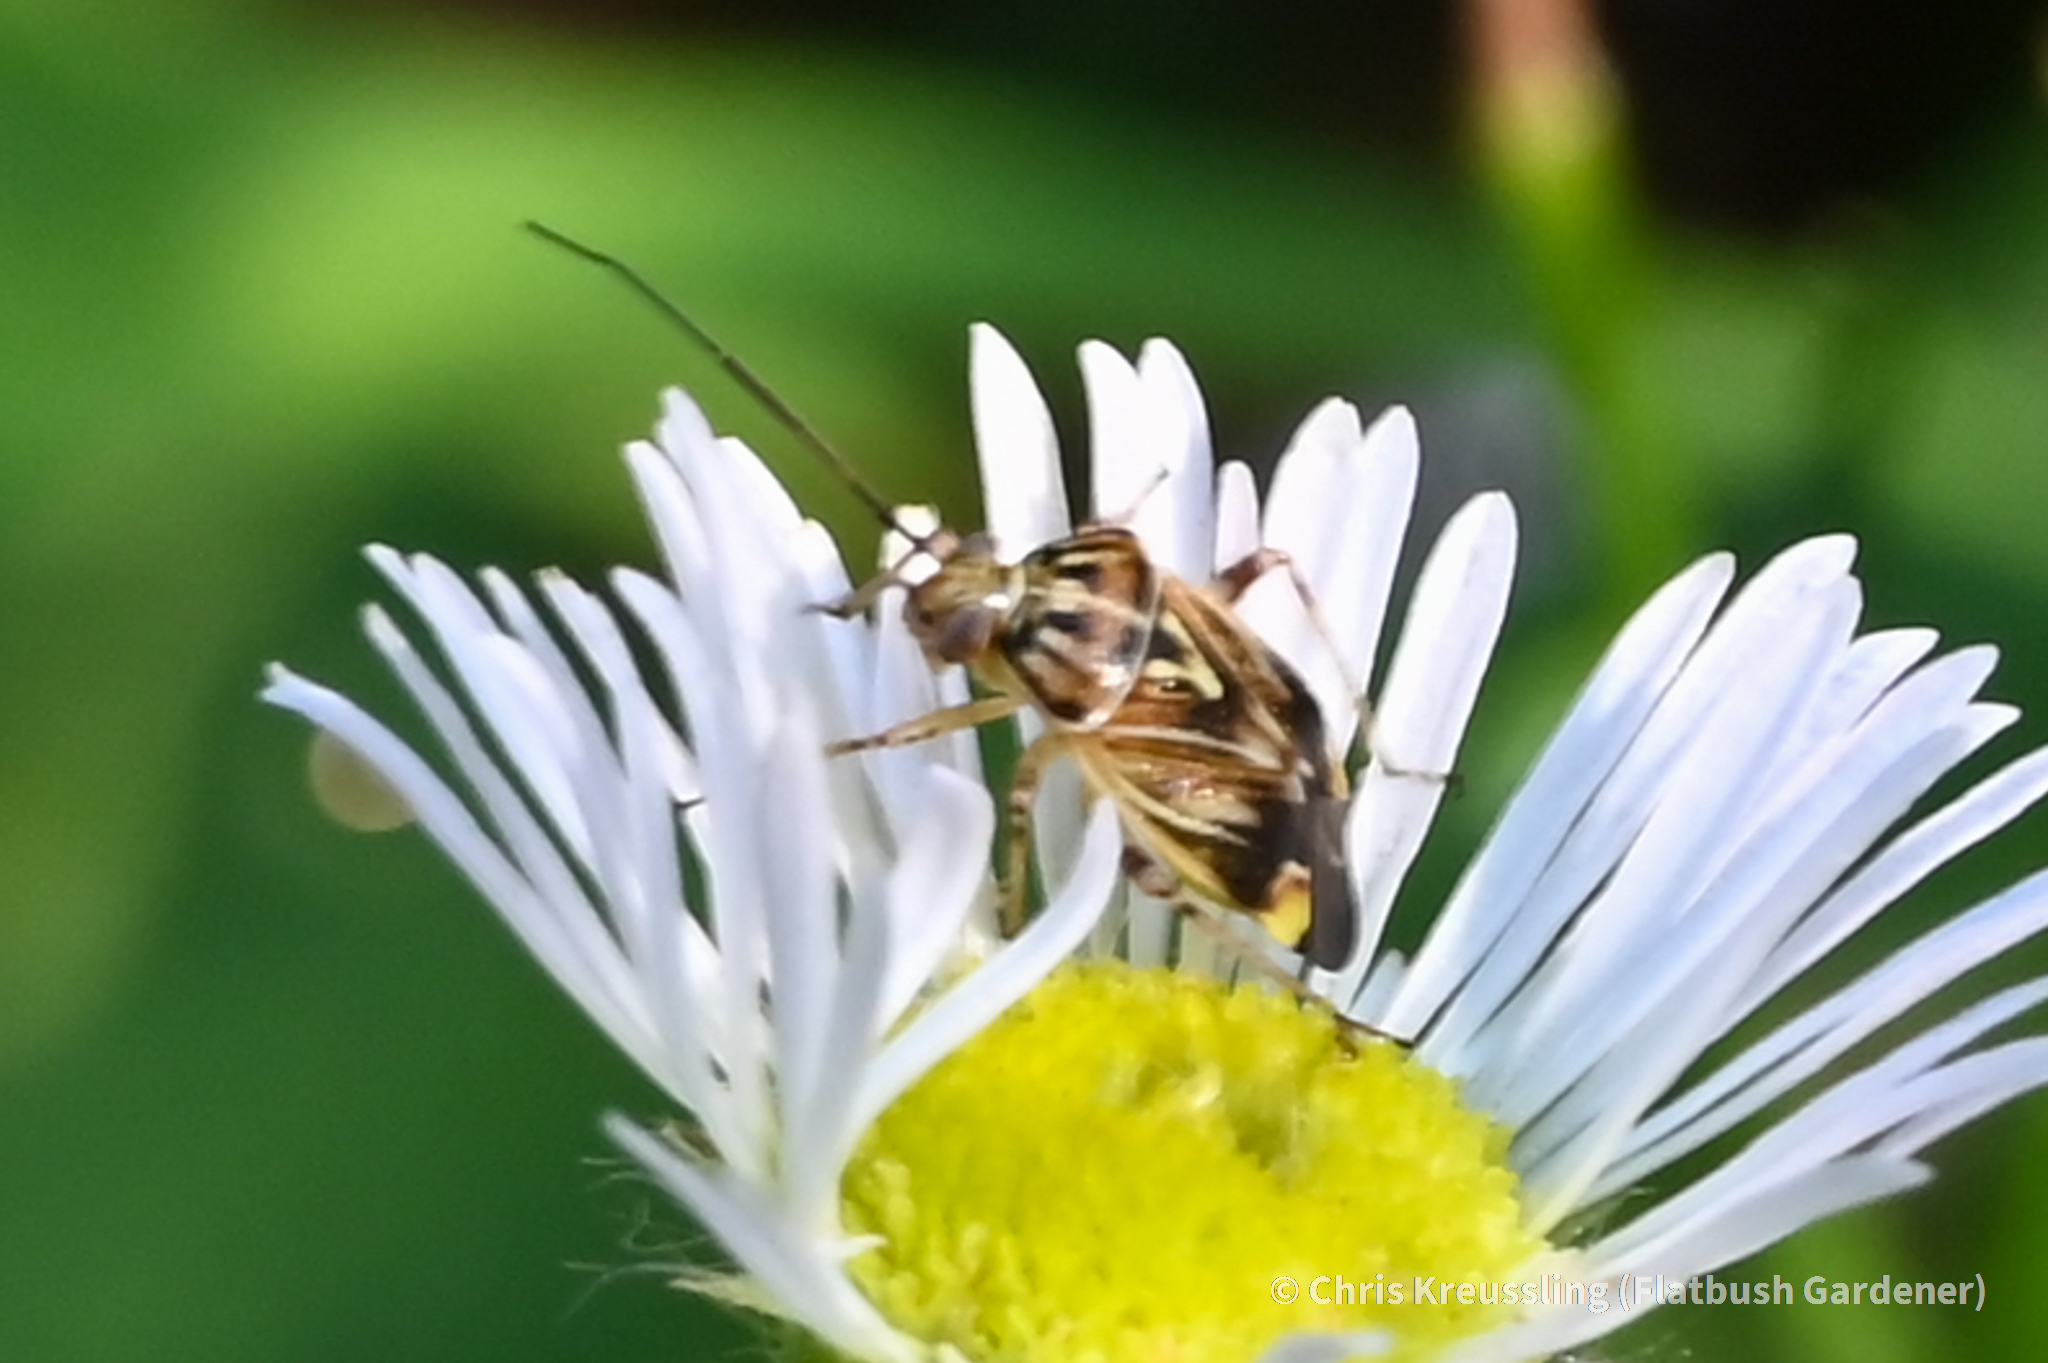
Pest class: lygus_bug